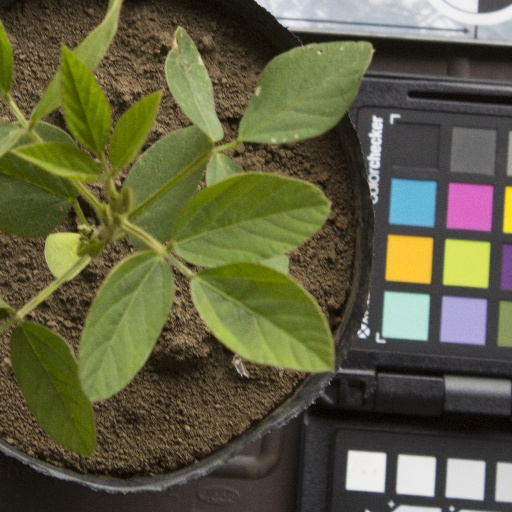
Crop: soybean